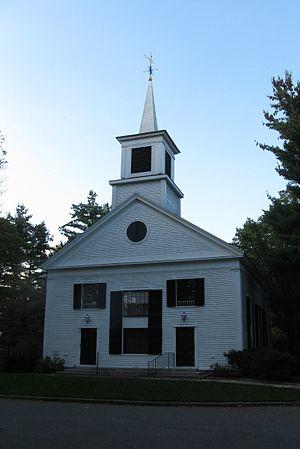
Dover est une ville du comté de Norfolk, au Massachusetts. En 2010 la population était de 5 589 personnes.